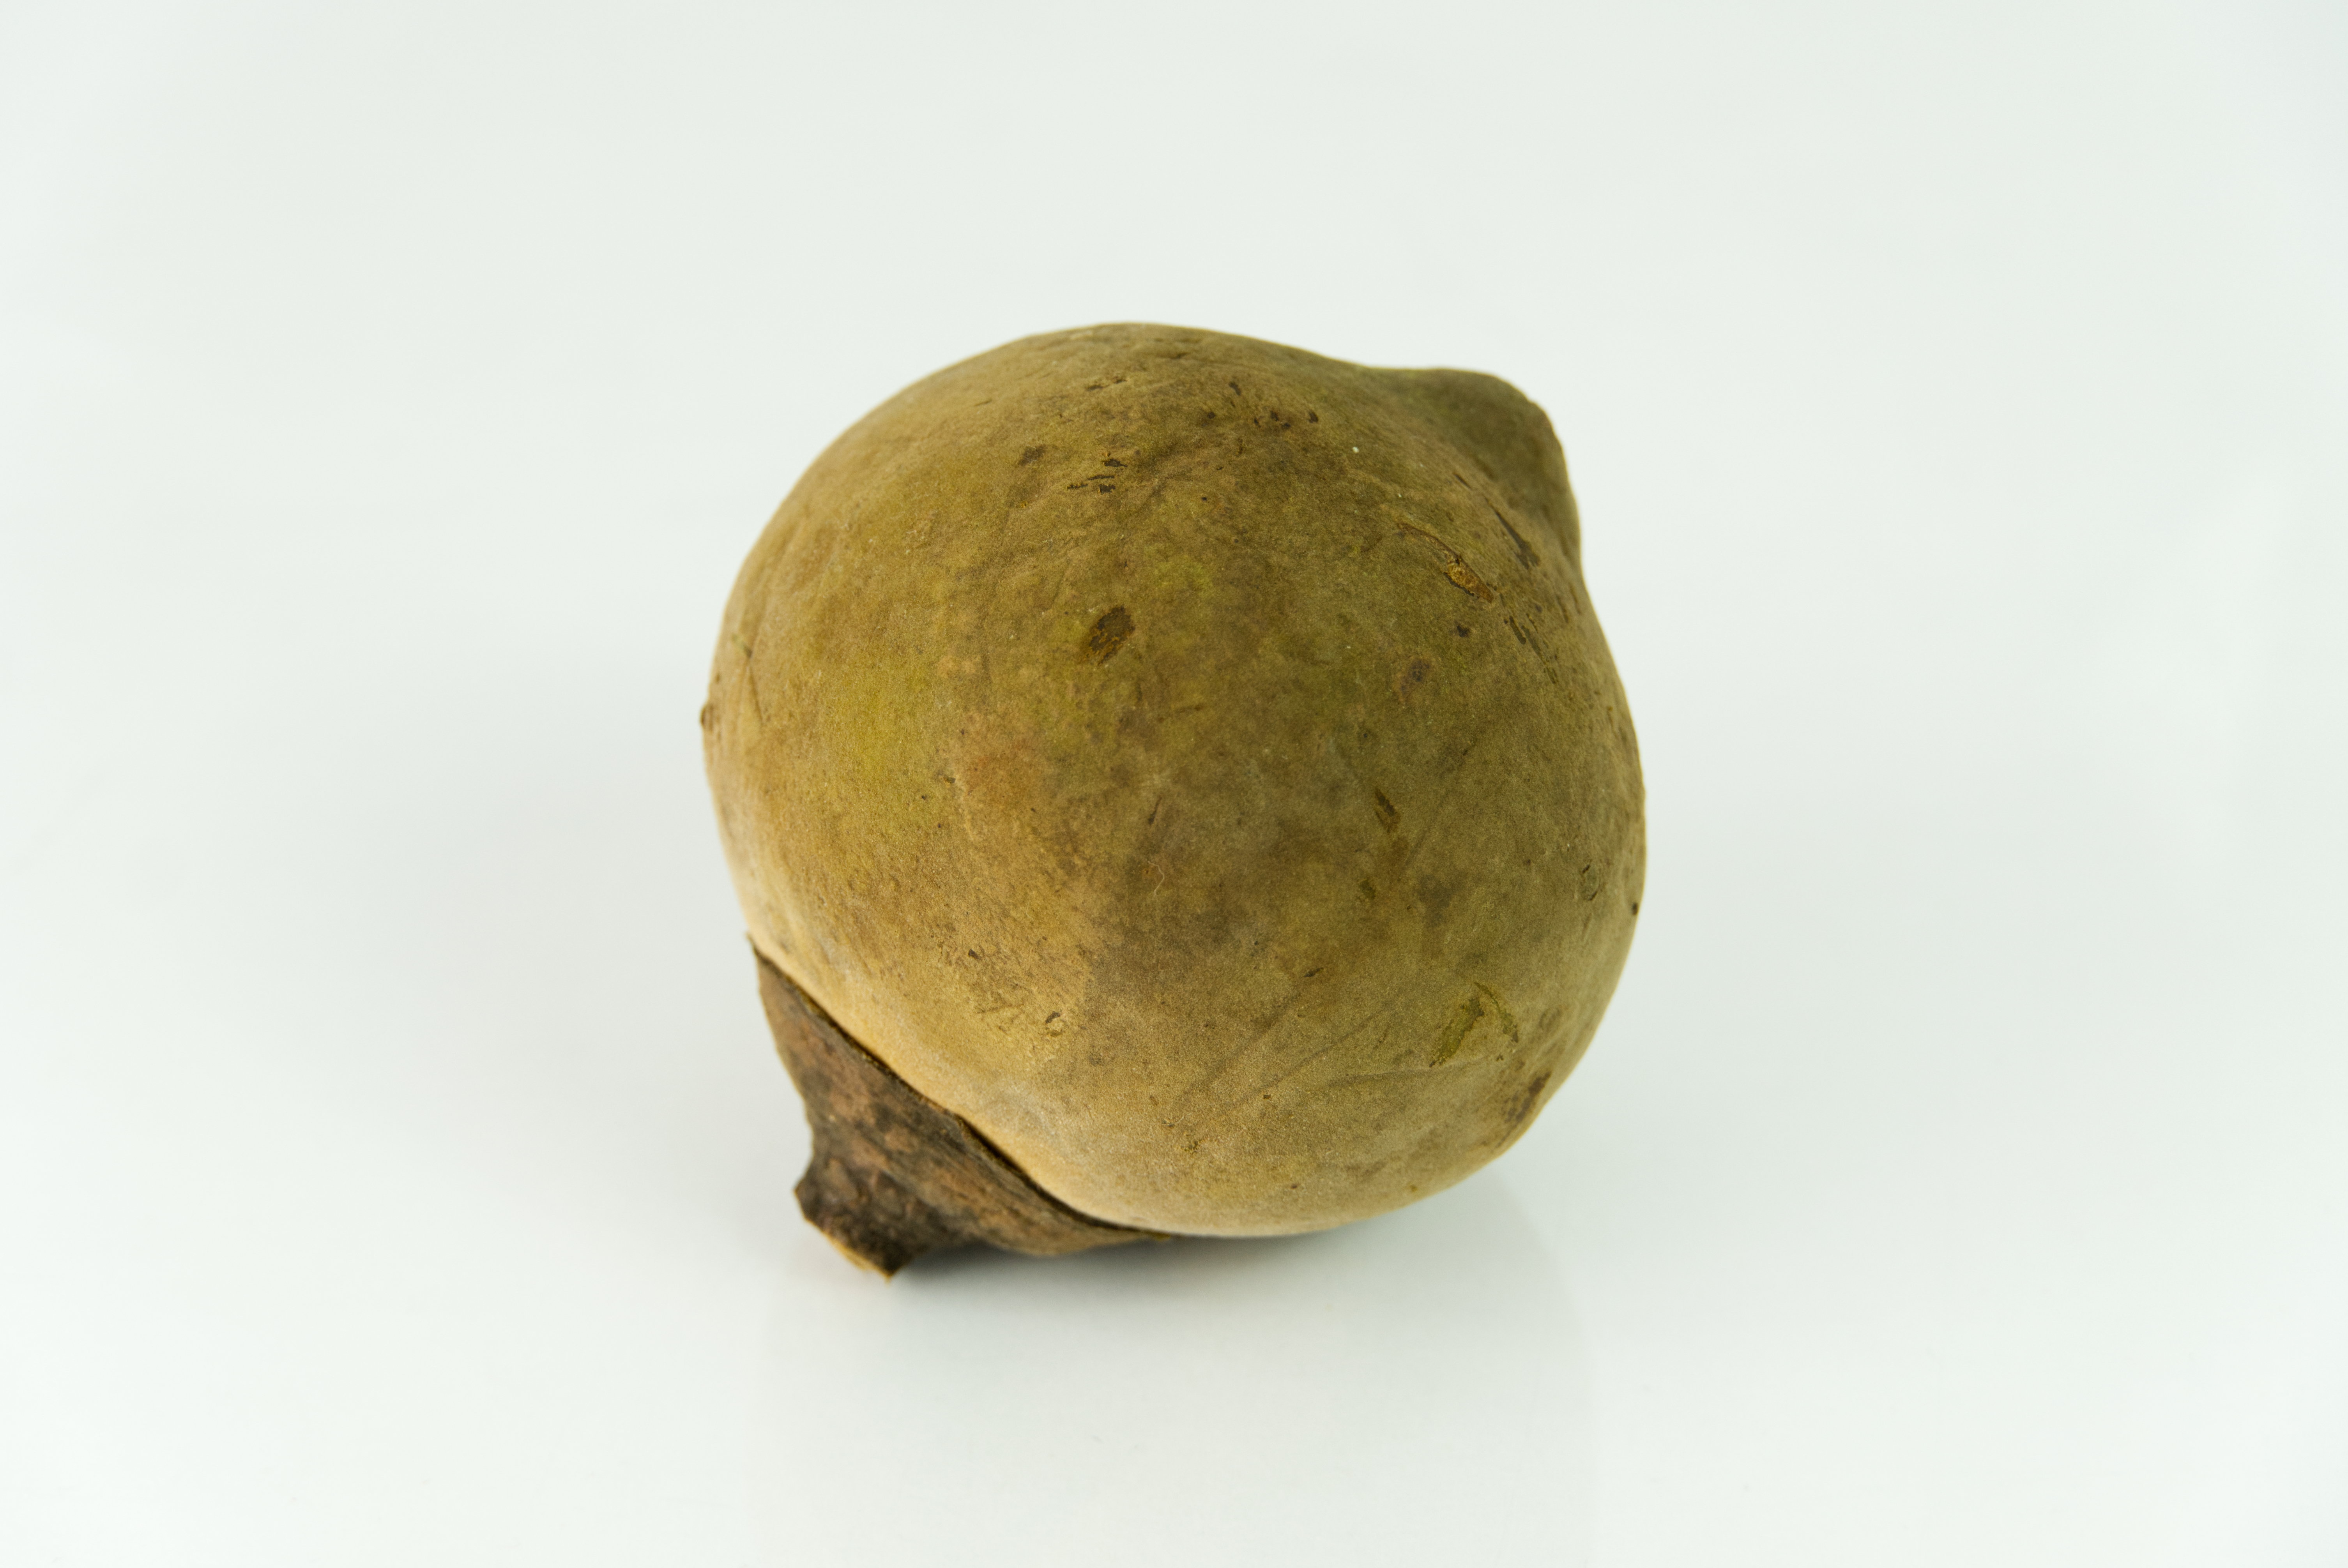
zapote, exotic, exotic fruit, colombian fruit, fruit, sweet, ripe, food, yellow, produce, juicy, healthy, snack, delicious, tropical fruit, nutrition, tasty, vegan, vegetarian, raw, diet, organic, dieting, natural foods, local food, superfood, fruit salad, diet food, plant, tree, natural material, metal, wood, rock, staple food, still life photography, still life, artifact, ingredient, vegetable